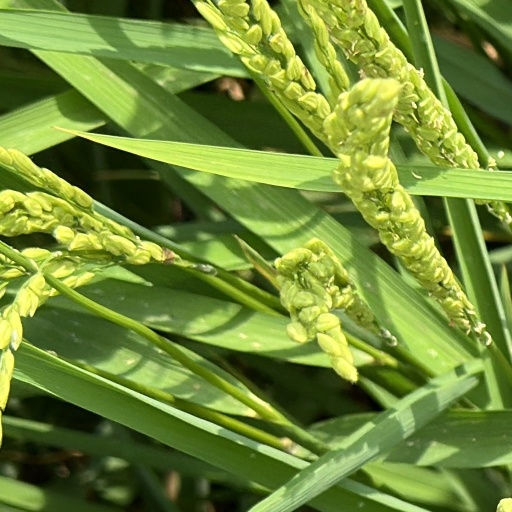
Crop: rice